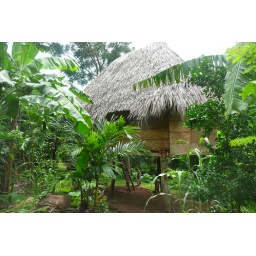
our house in the trees